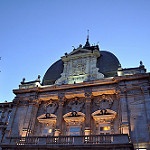
Label: buildings